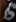
Number: 6